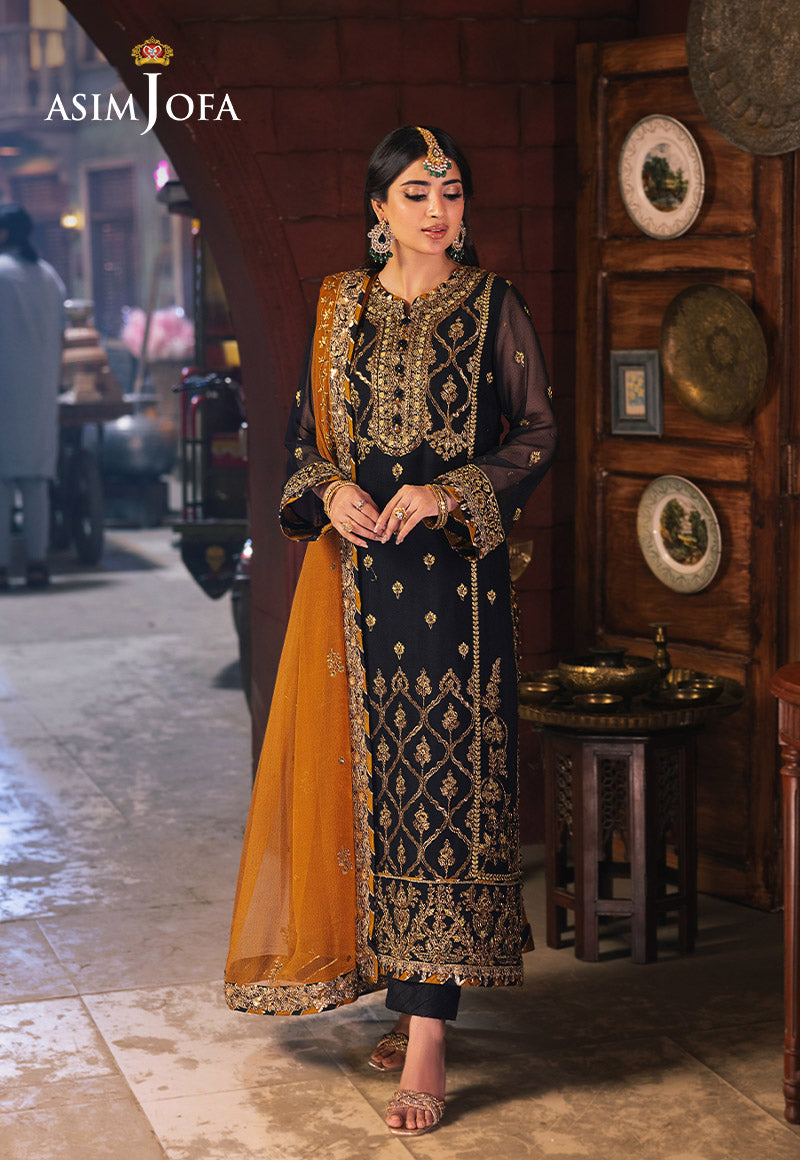
black gold embroidered suit